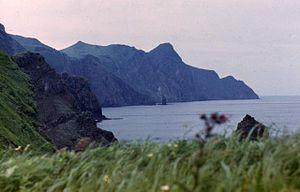
Chikotan est une île de l'archipel des Kouriles, située dans l'Océan Pacifique entre la péninsule du Kamtchatka et le nord du Japon. Chikotan est une île administrée par la Russie et rattachée à l'oblast de Sakhaline. L'île avec quelques autres îles méridionales de l'archipel est revendiquée par le Japon qui en a perdu le contrôle à l'issue de la Seconde Guerre mondiale. Chikotan signifie en langue aïnou « le meilleur endroit ». C'est la plus grande d'un groupe d'île appelée en Russie les petites Kouriles.